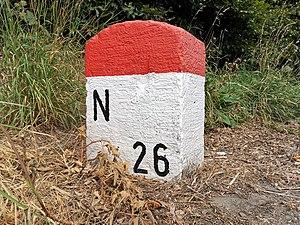
Borne kilométrique N26 au lieu-dit Schumannseck.